Kholshchevnikov VRDK

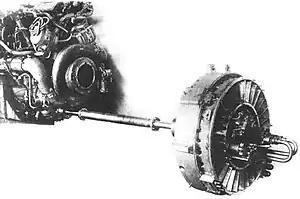

The Kholshchevnikov VRDK (Vozdushno-Reaktivniy Dopolnitelniy Kompressor) "(Russian: "Jet-Propelled Auxiliary Compressor”)", or E-3020, was a motorjet developed in the Soviet Union during World War II. The VRDK was designed to give fighter aircraft a ten-minute performance boost during combat.